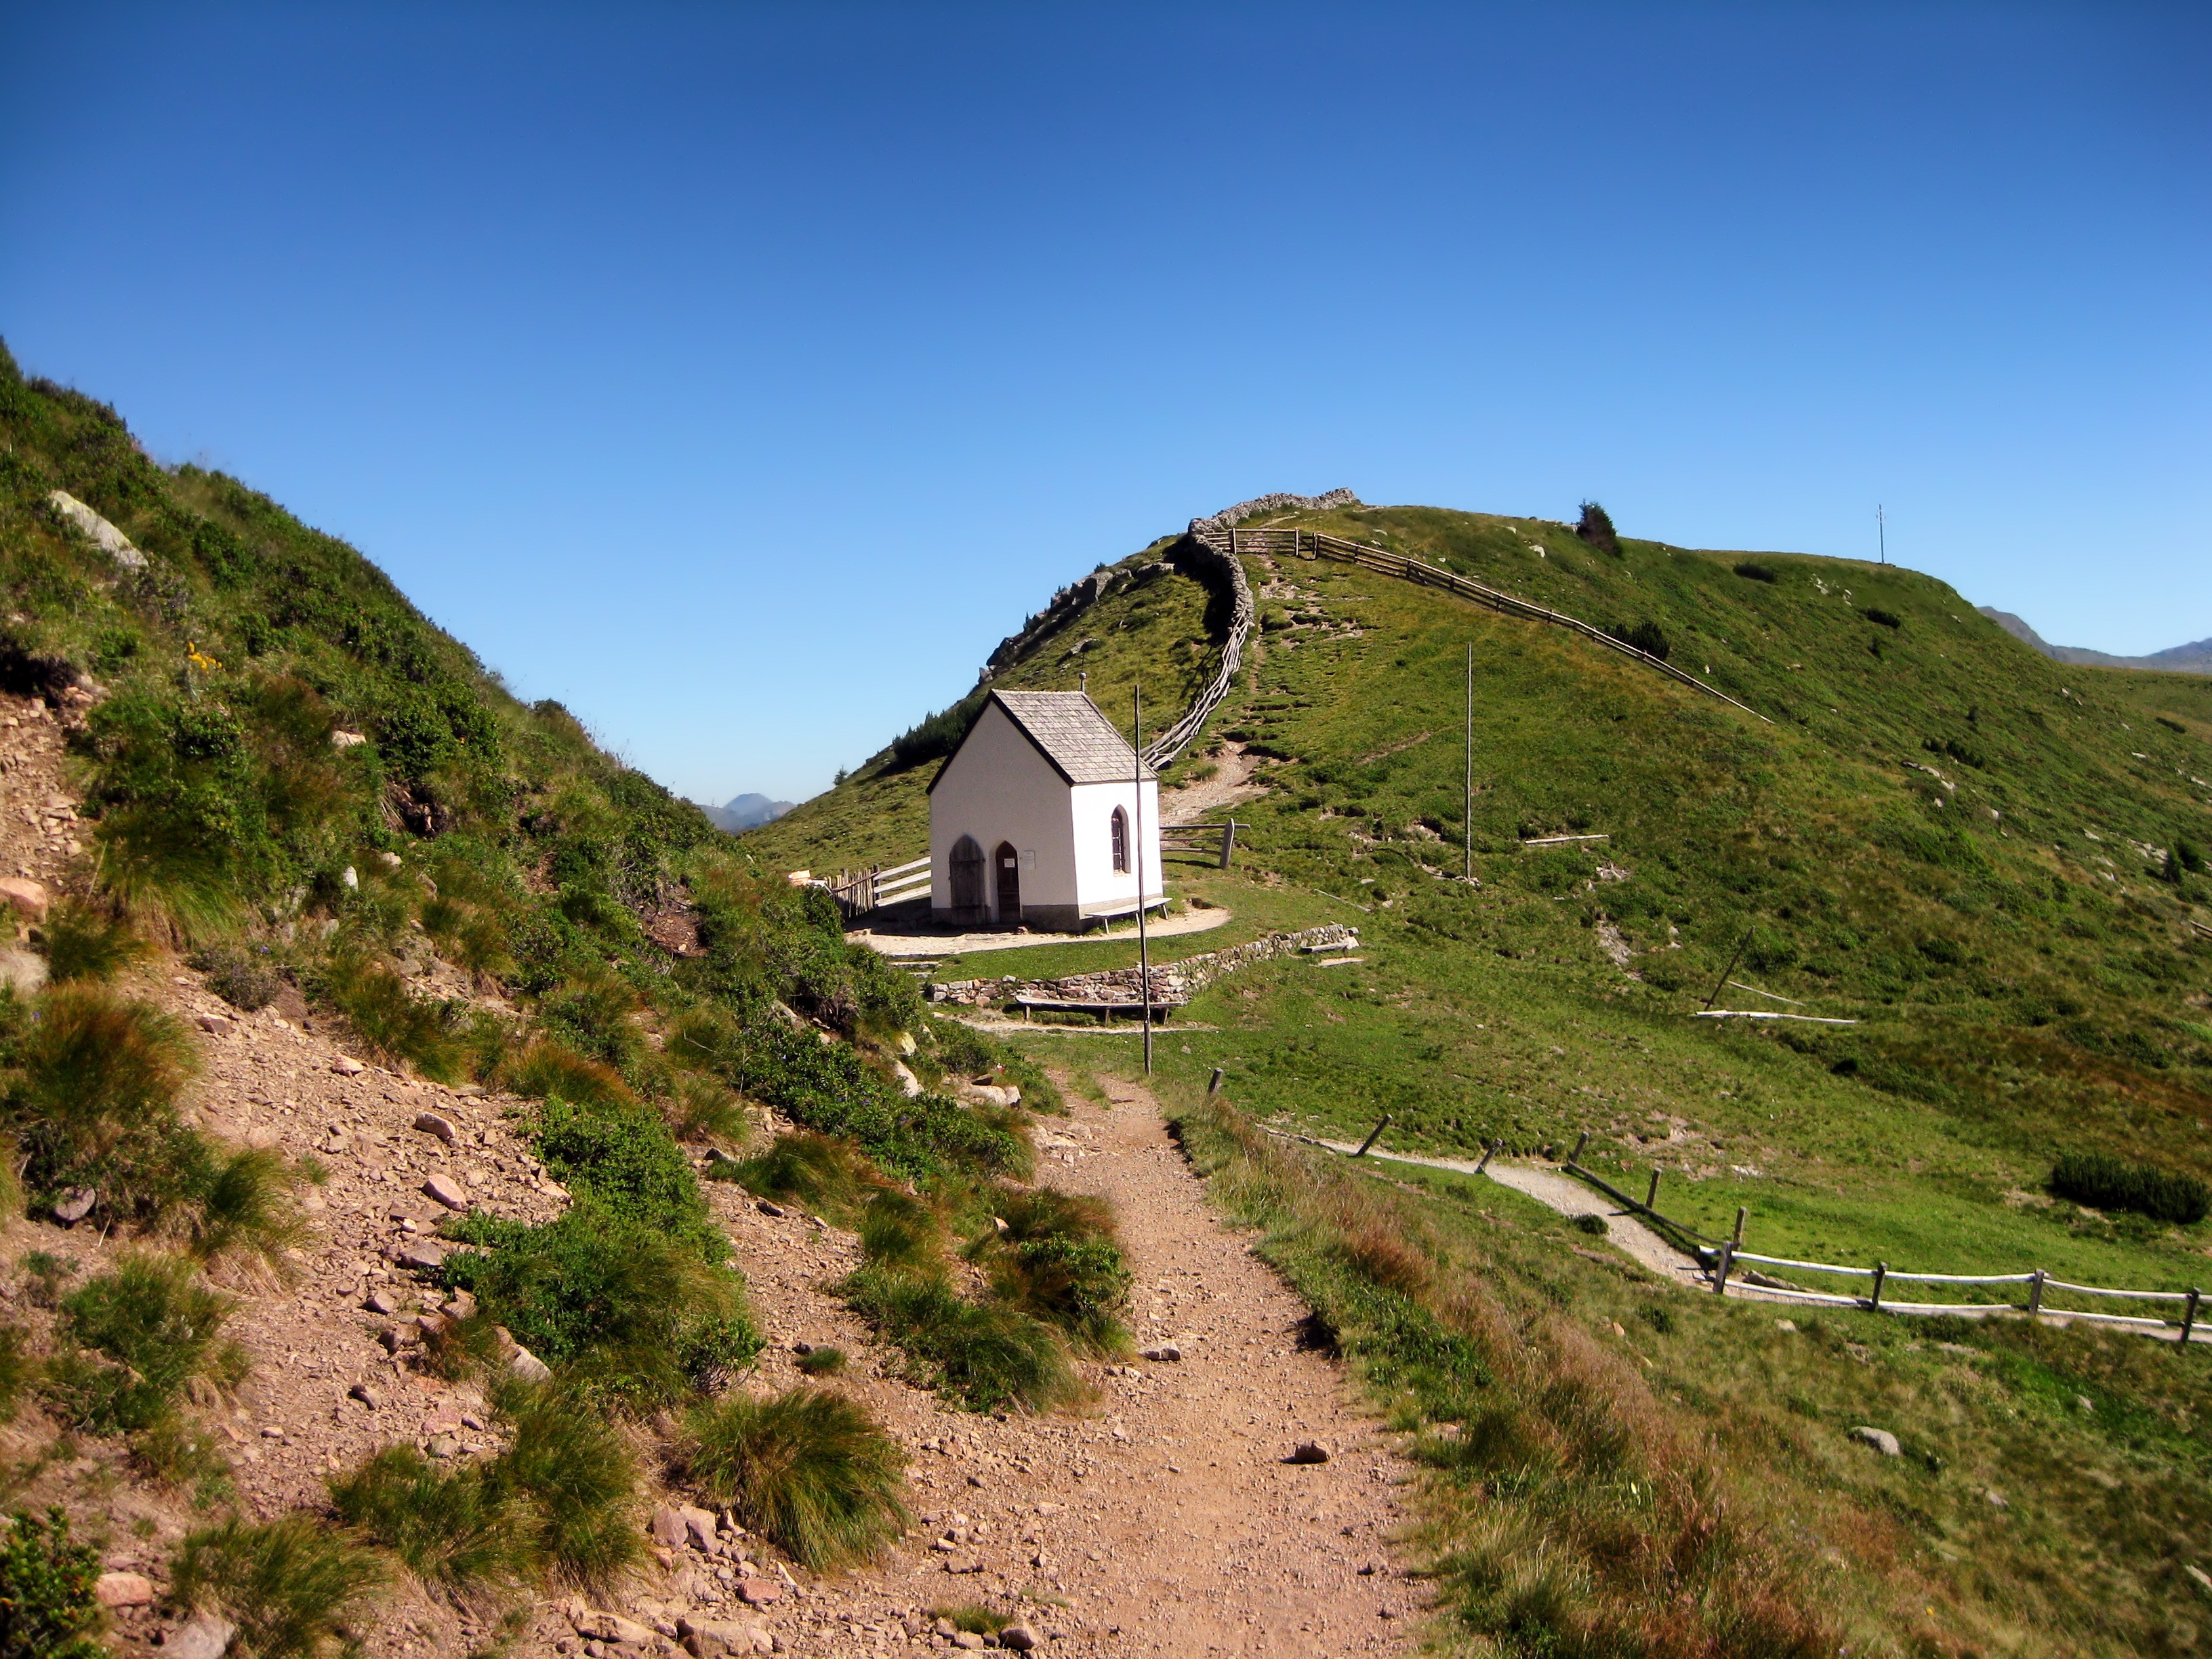
landscape, nature, walking, mountain, fence, sky, hiking, trail, countryside, hill, adventure, valley, mountain range, country, village, scenic, religion, italy, church, highland, ridge, outside, clouds, mountains, alps, faith, plateau, fell, rural area, mountain pass, mountainous landforms, latsch